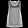
Label: Shirt